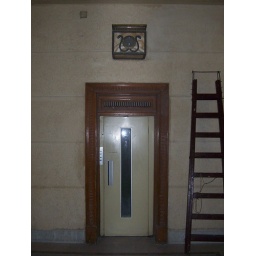
A door for elevator in repeated floor. It is a wood-copy of that in the ground floor which made of marble.